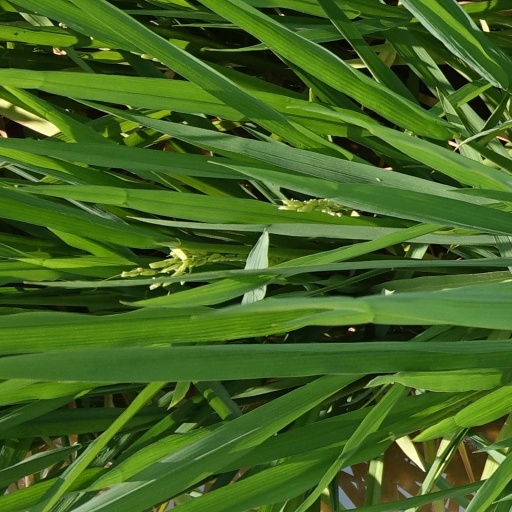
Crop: rice